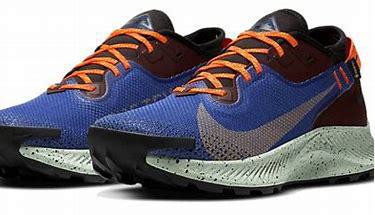
Brand: Nike
Model: Pegasus 2